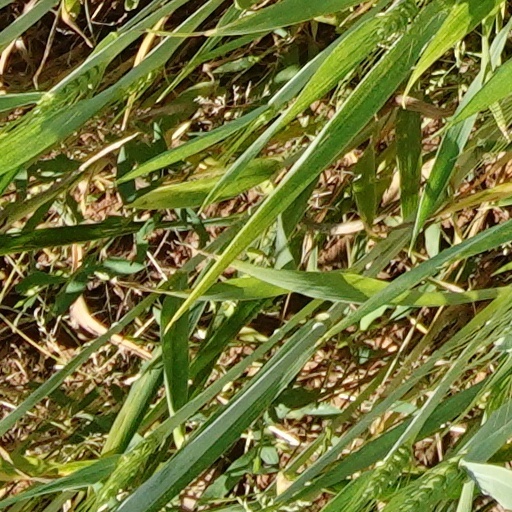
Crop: wheat